Theories of imperialism

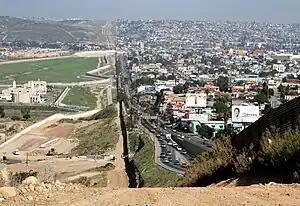
Some modern theories hold that the creation of borders to limit labor mobility is an important objective of colonization and imperialism.

Post-Marxists Michael Hardt and Antonio Negri introduced a new theory of imperialism with their book "Empire", published in 2000. Drawing on an eclectic set of inspirations including Newton, Polybius, Michel Foucault, Gilles Deleuze and Baruch Spinoza, they propose that the modern structure of imperialism described by Lenin has given way to a postmodern Empire constructed among the ruling powers of the world.